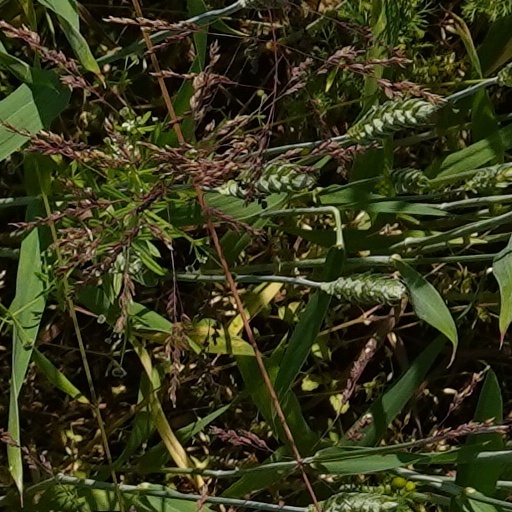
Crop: wheat